United States Space Command

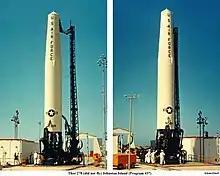
Program 437 PGM-17 Thor anti-satellite missiles

Early military space activities were predominantly focused on research and development, rather than operations, and split across the Air Force, Army, and Navy. In 1959, Admiral Arleigh Burke proposed the creation of the Defense Astronautical Agency to control all military space programs. This proposal was supported by the Army and Navy, but opposed by the Air Force.